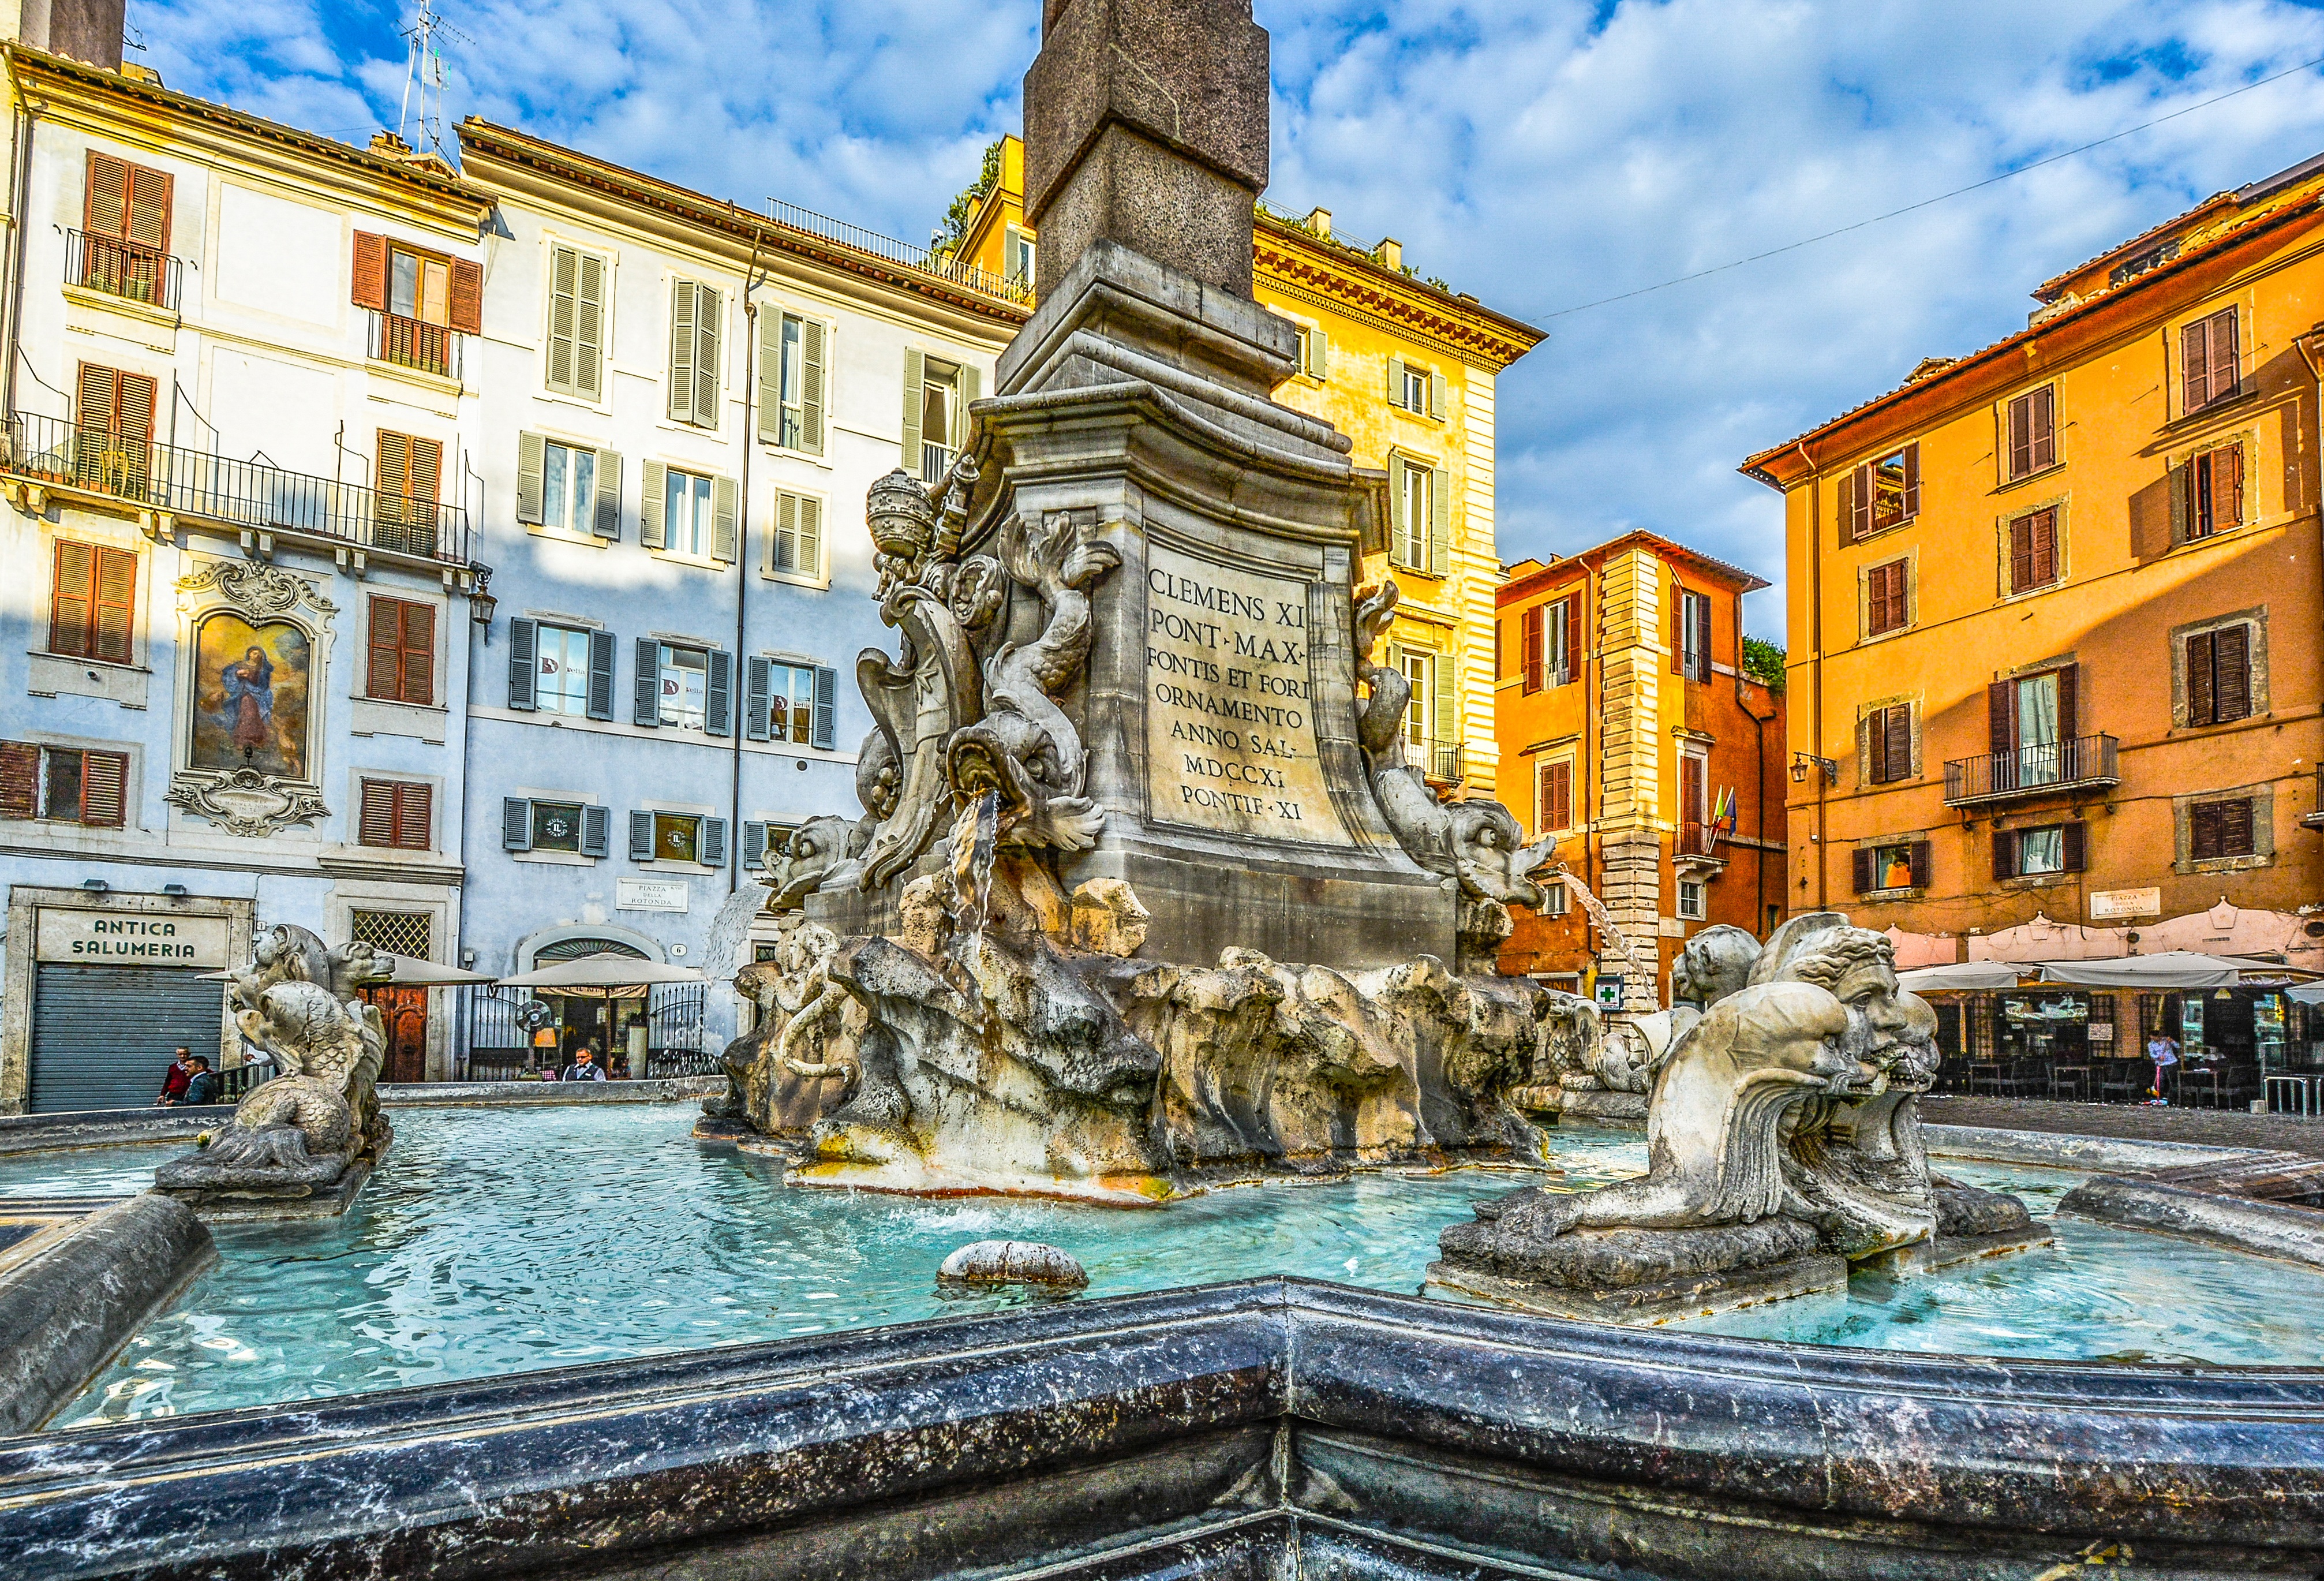
water, city, monument, statue, plaza, landmark, italy, tourism, sculpture, rome, fountain, roma, town square, piazza, tourist attraction, italian, water feature, ancient rome, tours, resort town